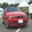
Label: automobile